Nemi ships

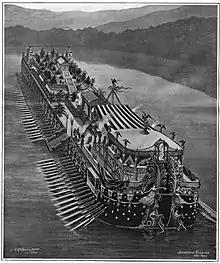
An artistic depiction of a Nemi Ship by CM Knight-Smith, c 1906

By 1827, interest had revived and it had become a widespread belief that earlier material recovered either had been part of a temple to Diana or was from the villa of Julius Caesar cited by Suetonius. Annesio Fusconi built a floating platform from which to raise the wrecks. Several of his cables broke, and he called a halt until he could find stronger cables. When he returned, he found that the locals had dismantled his platform to make wine barrels. This led him to abandon the project.